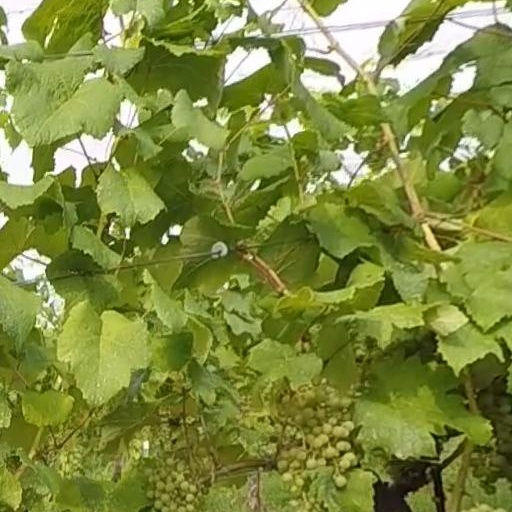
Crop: grape